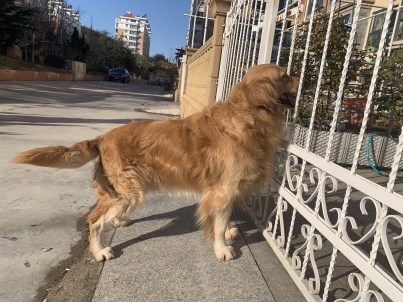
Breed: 5355-n000126-golden_retriever